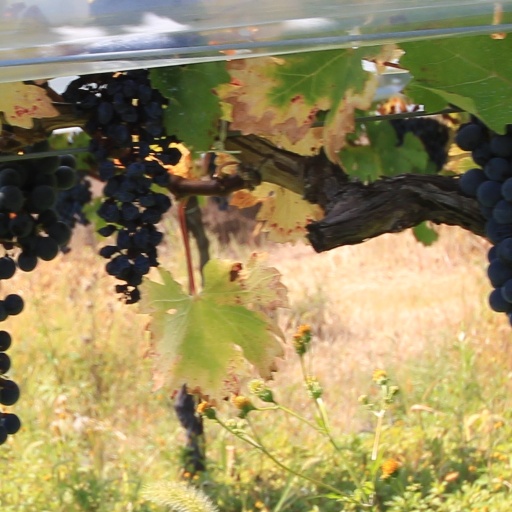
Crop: grape